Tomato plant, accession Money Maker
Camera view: tilt-top (135 deg); turntable rotation: 270 degrees
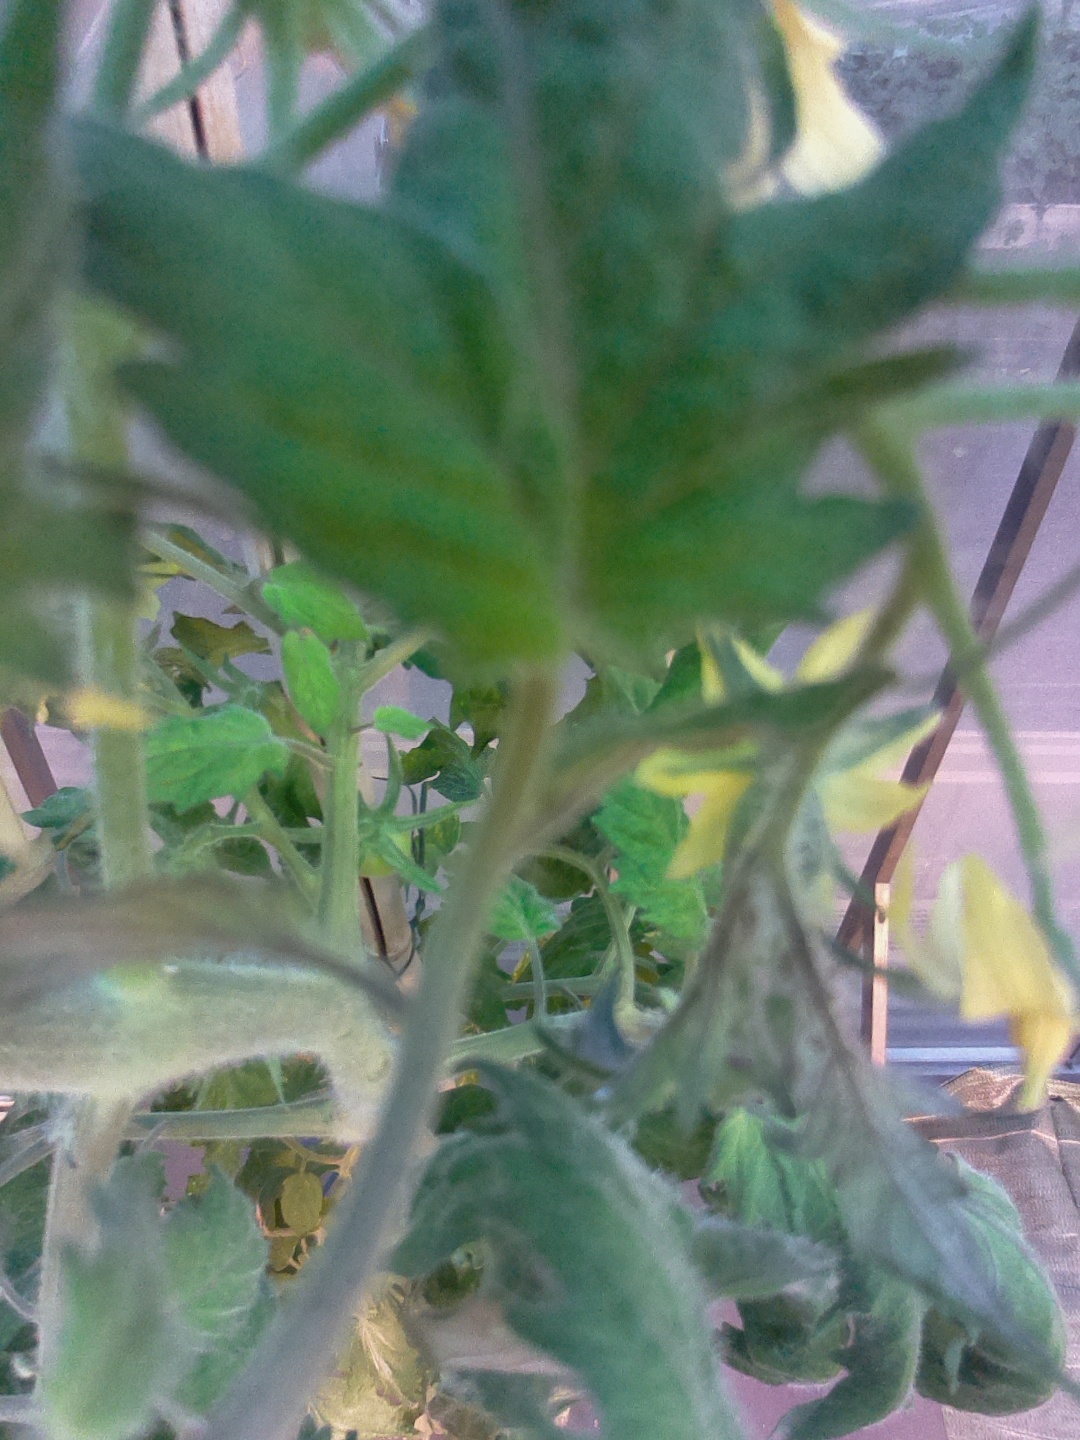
BBCH growth stage 70: Fruits at the main stem or branches visibles